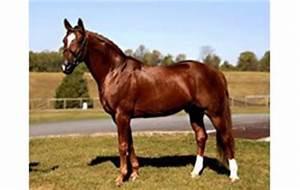
horse